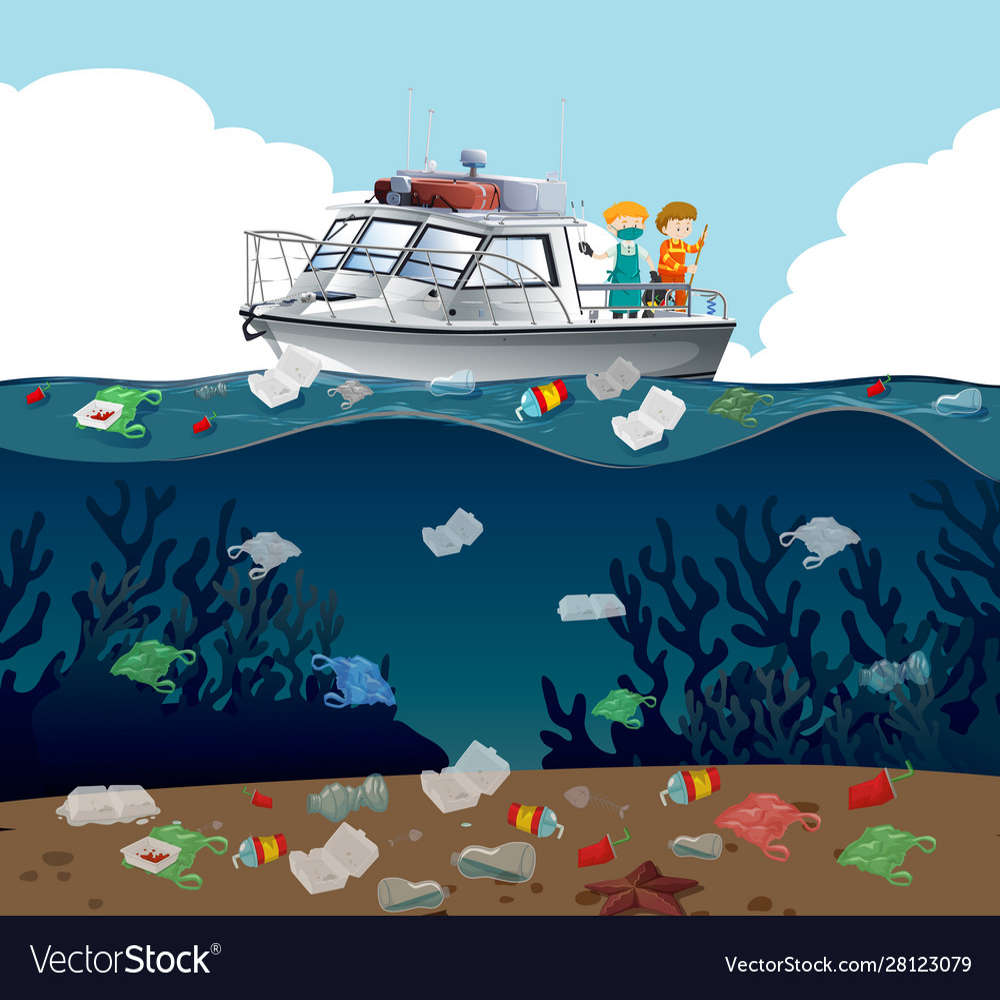
Body of water present: no
Land polluted: no
Water polluted: no
Pollution percentage: 0%